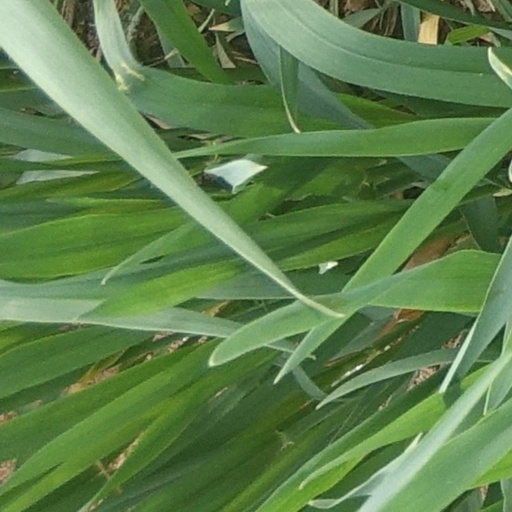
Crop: wheat